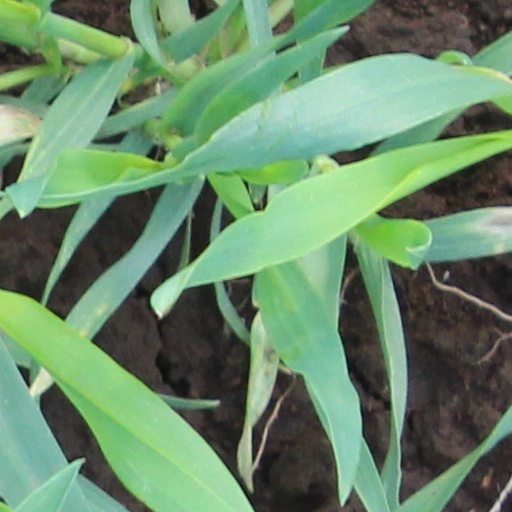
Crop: wheat